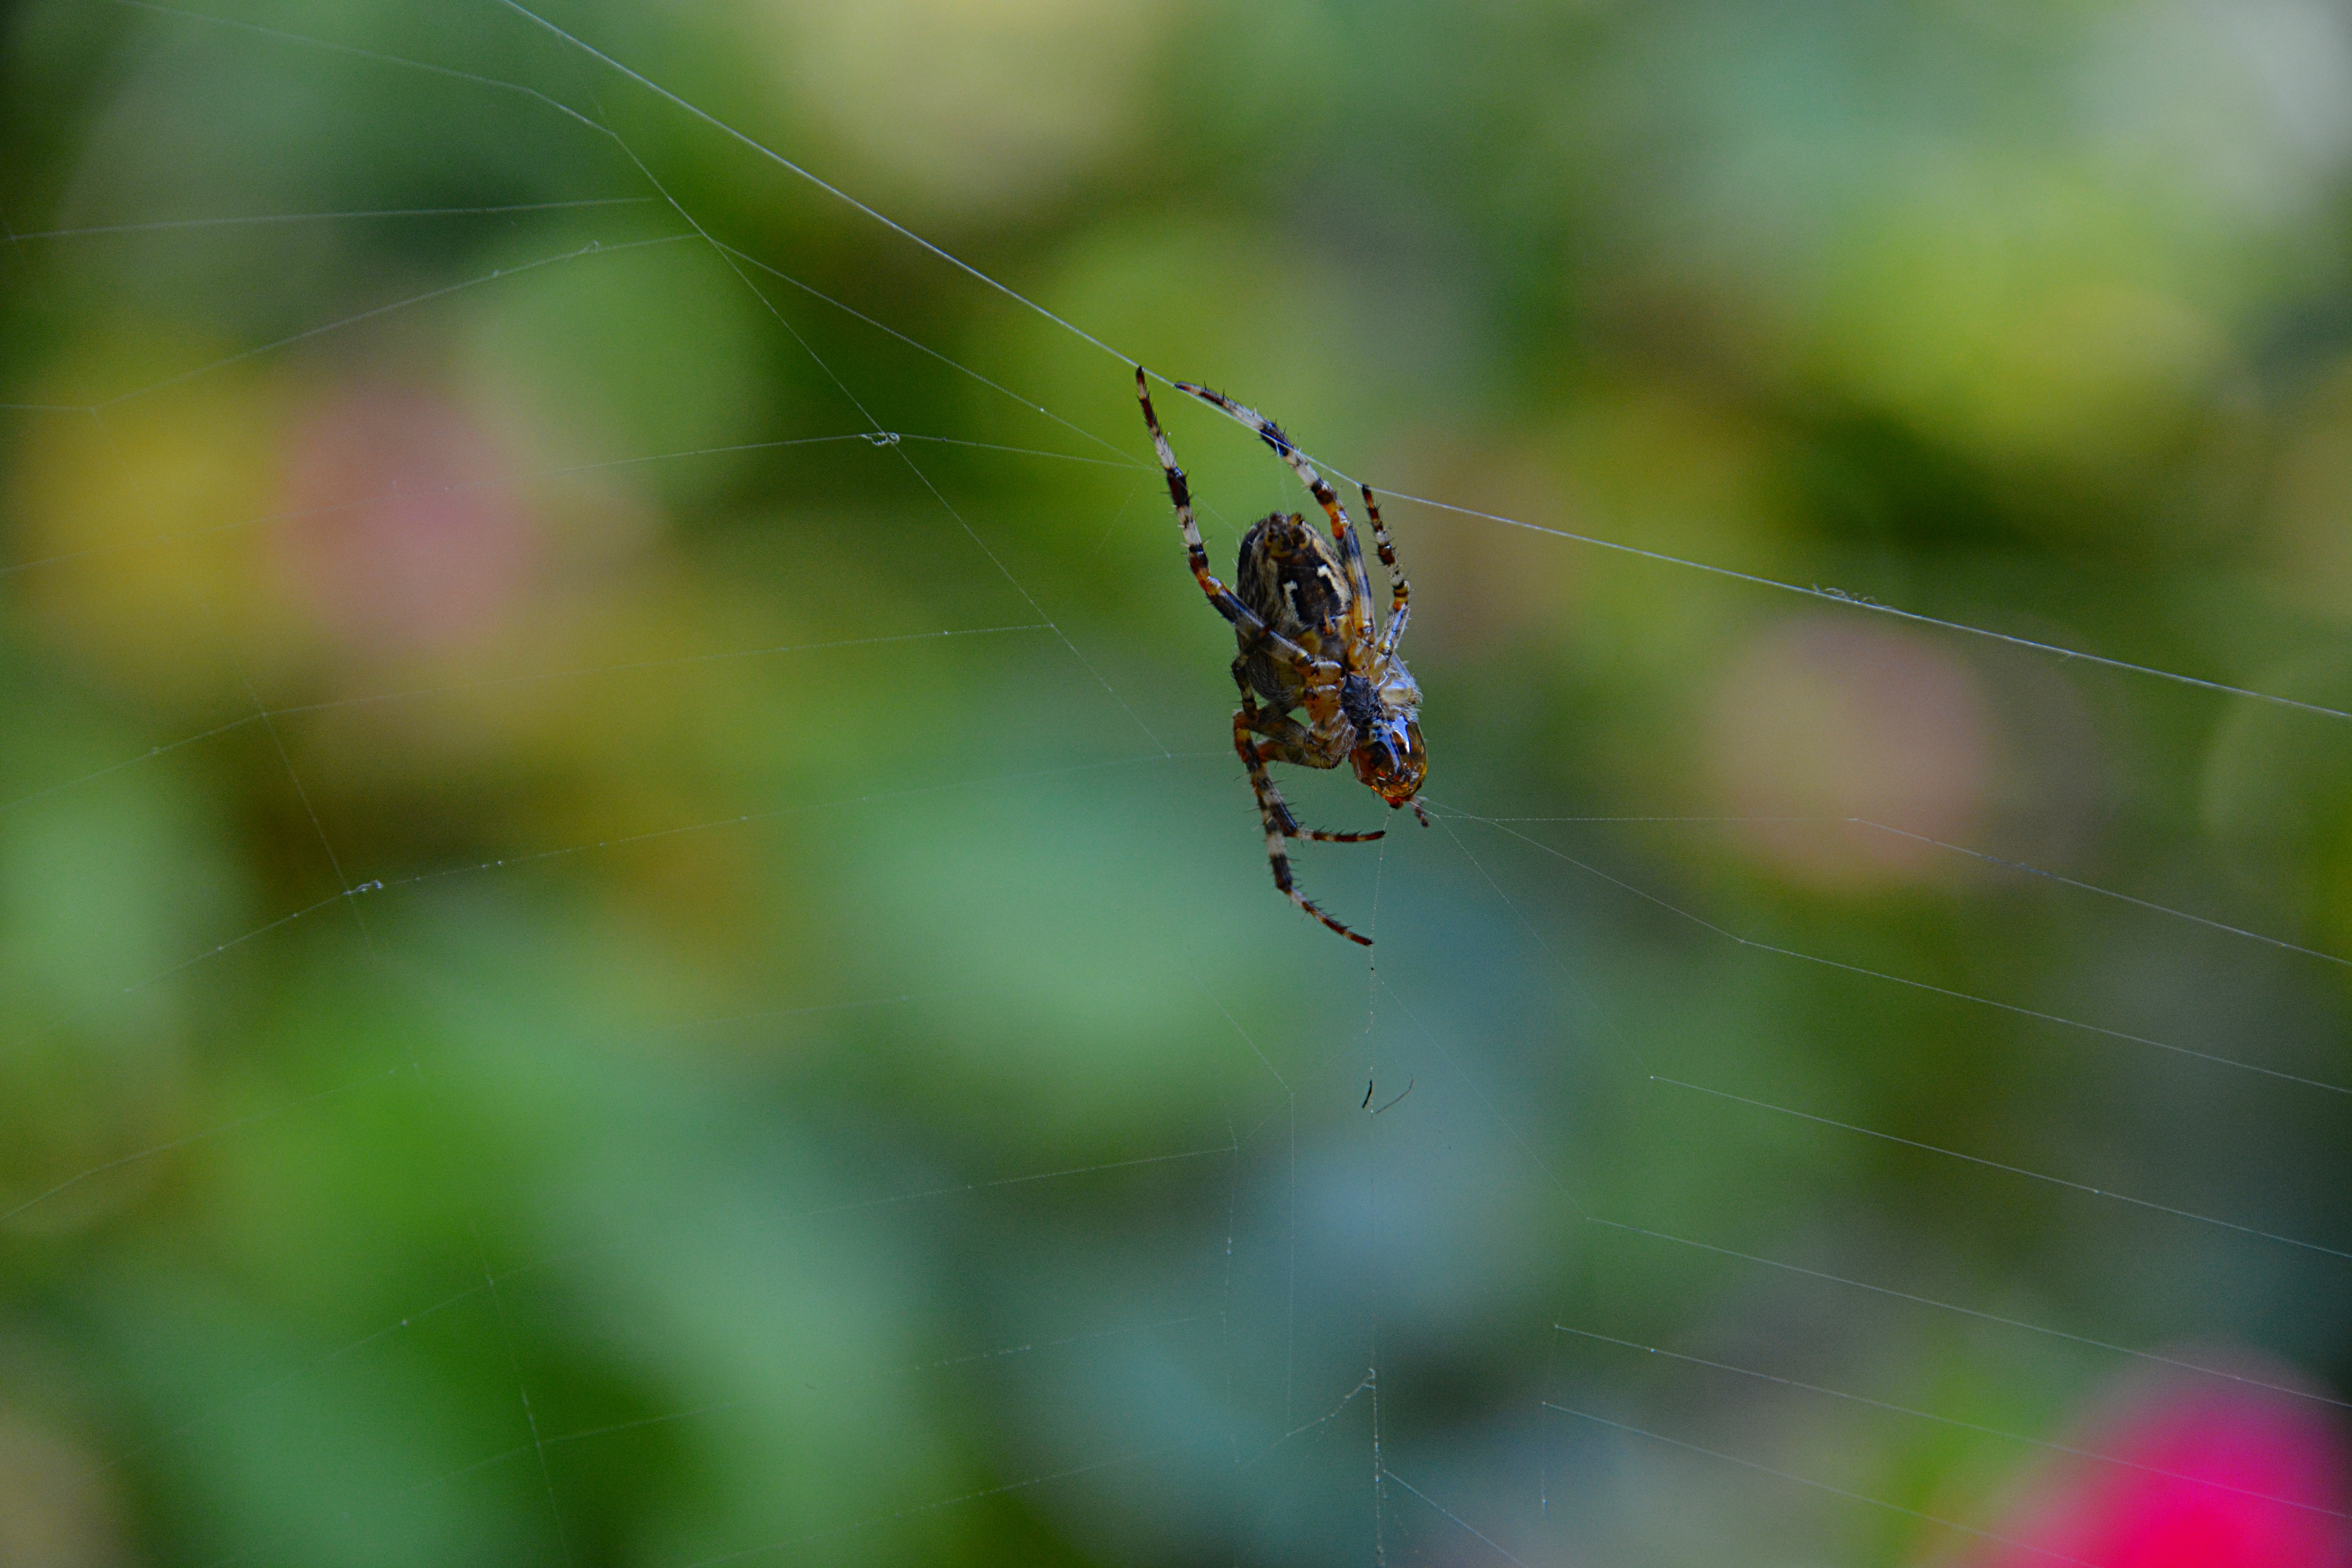
nature, grass, photography, leaf, flower, wire, green, insect, macro, bug, fauna, invertebrate, close up, spider, animals, damselfly, canvas, macro photography, arthropod